House of Councillors

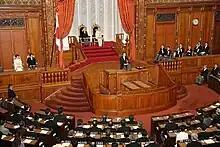
Emperor Akihito and Empress Michiko seated in the Chamber of the House of Councillors, with Prince and Princess Akishino, the cabinet, and Prime Minister Naoto Kan giving the government's speech in front of the assembled members of parliament at a ceremony commemorating the 120th anniversary of the founding of National Diet. (2010)

The power of House of Councillors is very similar to the Canadian Senate or the Irish Seanad. In central issues, there is a "supremacy of the House of Representatives" ("Shūgiin no yūetsu"). In the election of the prime minister, the ratification of international treaties, and on passing the budget, a decision by the House of Representatives always overrides dissent from the House of Councillors. Only the lower house can pass votes of no-confidence against the cabinet. All other legislation requires either the approval by majorities in both houses, an agreement in the conference committee of both houses or an additional override vote by two-thirds majority in the House of Representatives. However, no single party has ever won a two-thirds majority in the House of Representatives under the current constitution, although the LDP came close several times, as did the DPJ in 2009. In other words, controlling a majority in the House of Councillors and one third of the House of Representatives is enough for a united opposition to be able to block the passage of legislation. For certain important administrative nominations by the cabinet, the approval of both houses is required (although the laws containing this requirement could be changed by two-thirds lower house override as a "nuclear option"); and constitutional amendment proposals need two-thirds majorities in both the houses of the Diet to be submitted to the people in a national referendum.